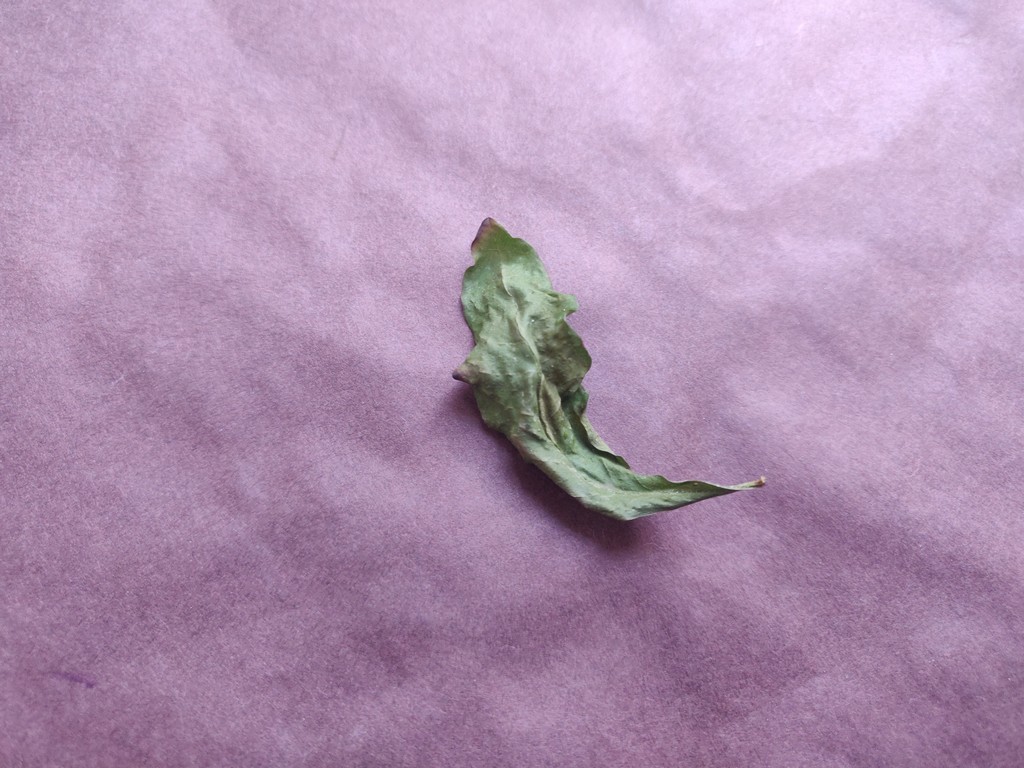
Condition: Dried
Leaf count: single
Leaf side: unknown